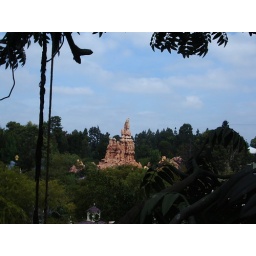
As seen from atop Tarzan's tree house in Adventureland